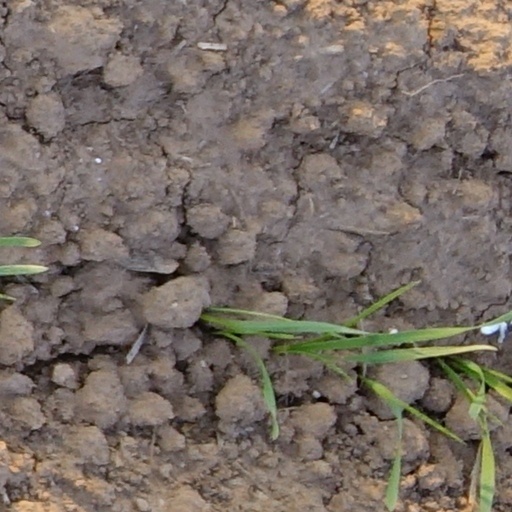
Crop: wheat